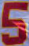
Number: 5